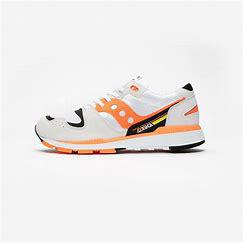
Brand: Saucony
Model: Azura